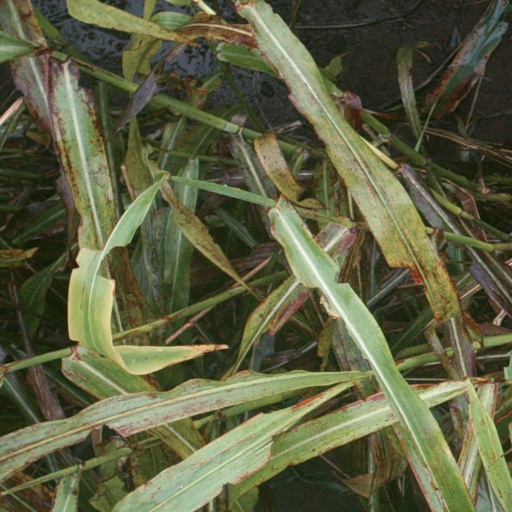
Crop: sorghum